Microsoft Gaming

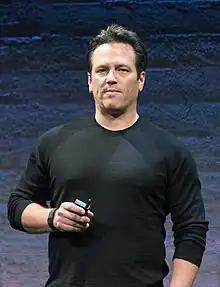
Phil Spencer has served as the CEO of Microsoft Gaming since 2022.

Phil Spencer has expressed that his vision for Xbox has consistently aimed at shifting the brand's focus from being primarily console-centric to becoming a content-first platform, with a strong emphasis on prioritizing player engagement over sheer console sales. Phil Spencer expressed his viewpoint by stating that the essence of the business lies not in the quantity of consoles sold but in the number of players actively participating in and enjoying the games they acquire, as well as the manner in which they choose to engage with them.